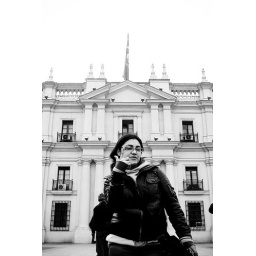
rock in da house